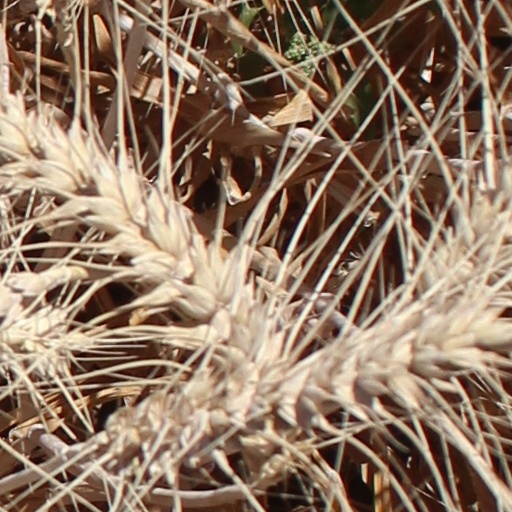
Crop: wheat